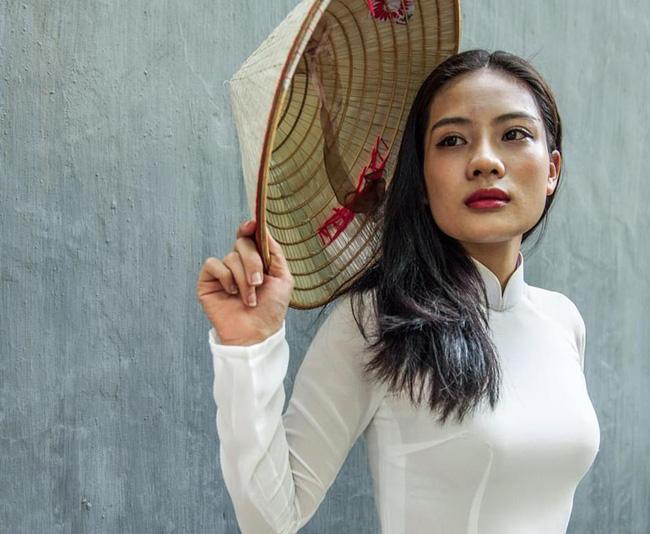
có một cô gái đang tạo dáng ở trước bức tường màu xám